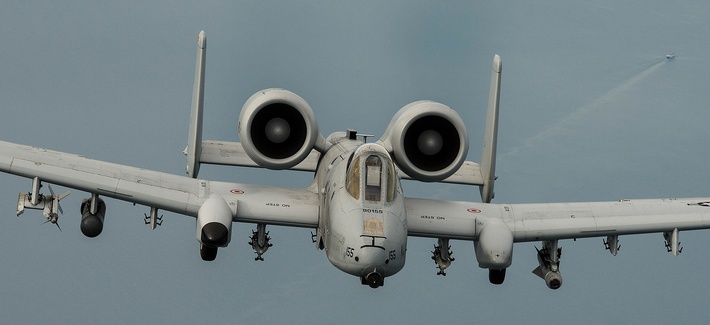
Vehicle type: Planes